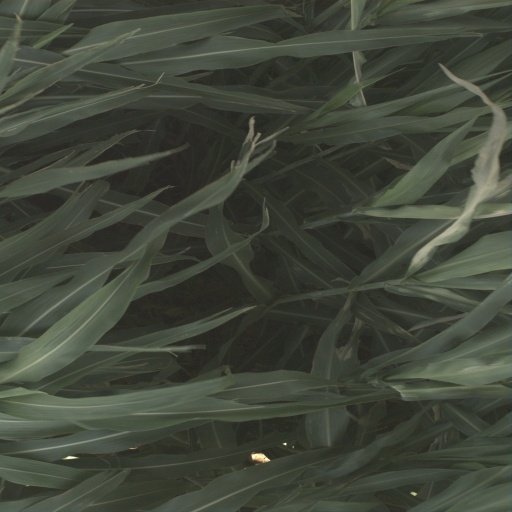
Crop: sorghum